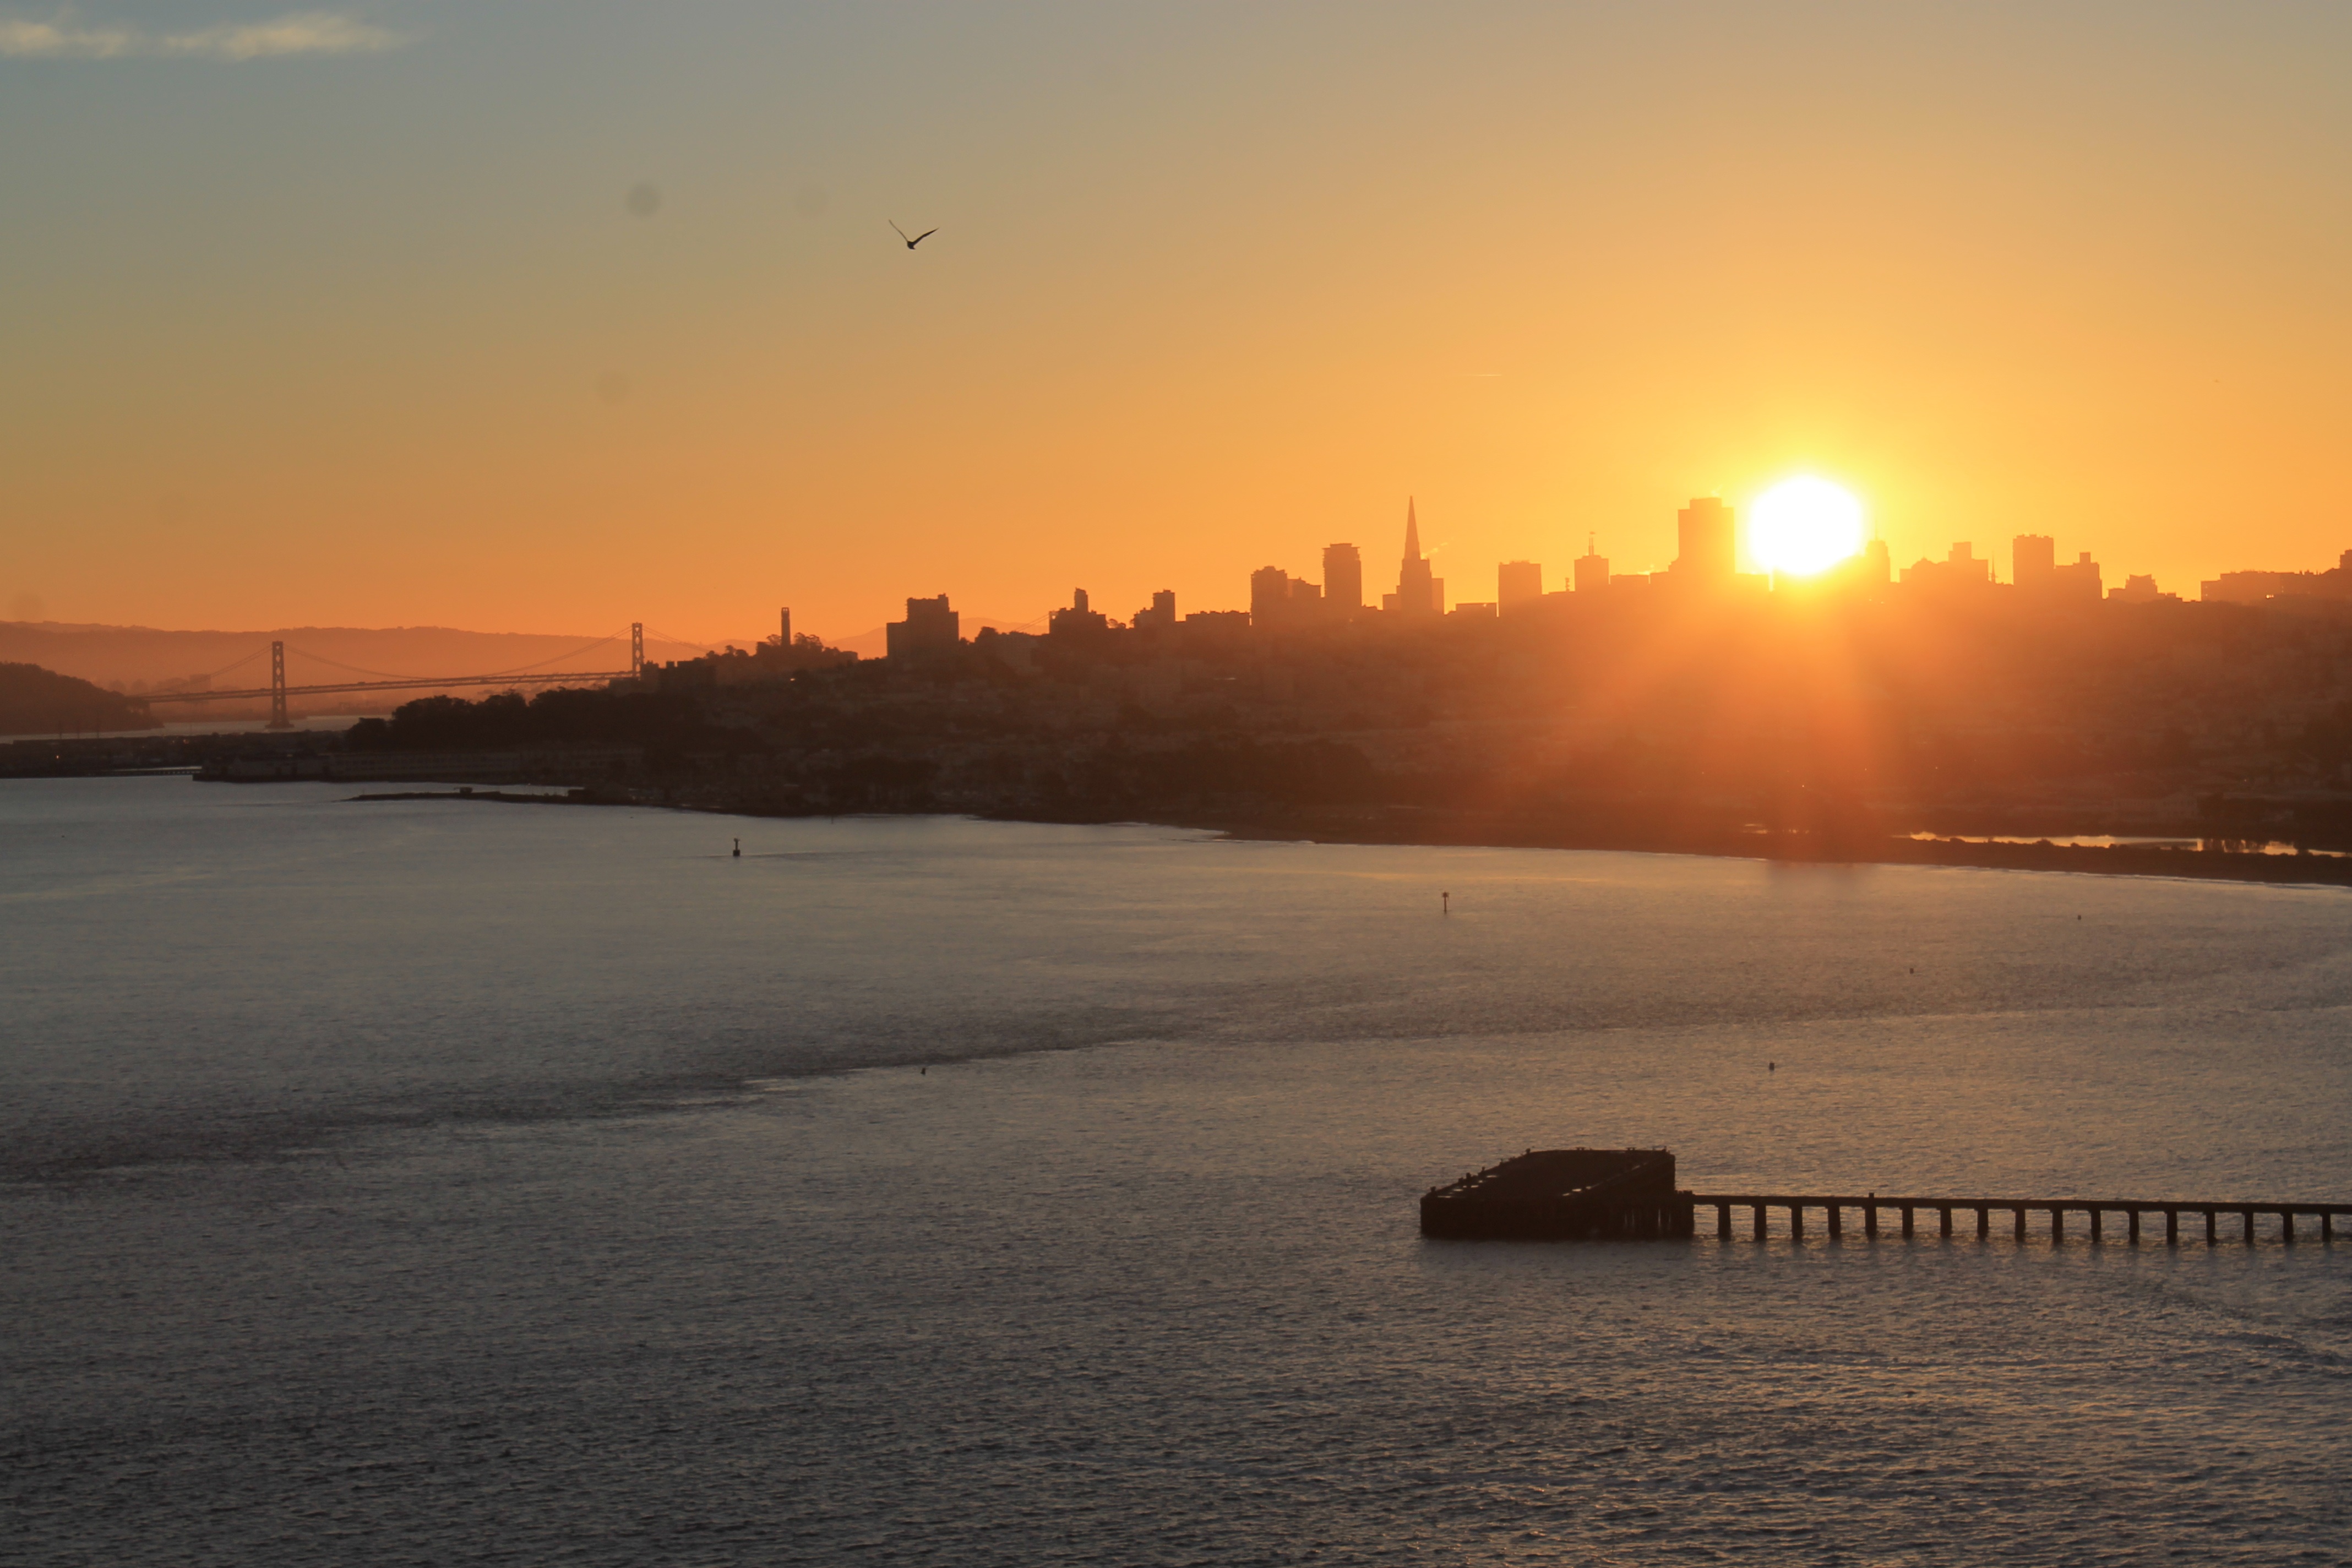
beach, sea, coast, horizon, sun, sunrise, sunset, sunlight, morning, shore, wave, dawn, river, dusk, evening, reflection, bay, afterglow, atmospheric phenomenon